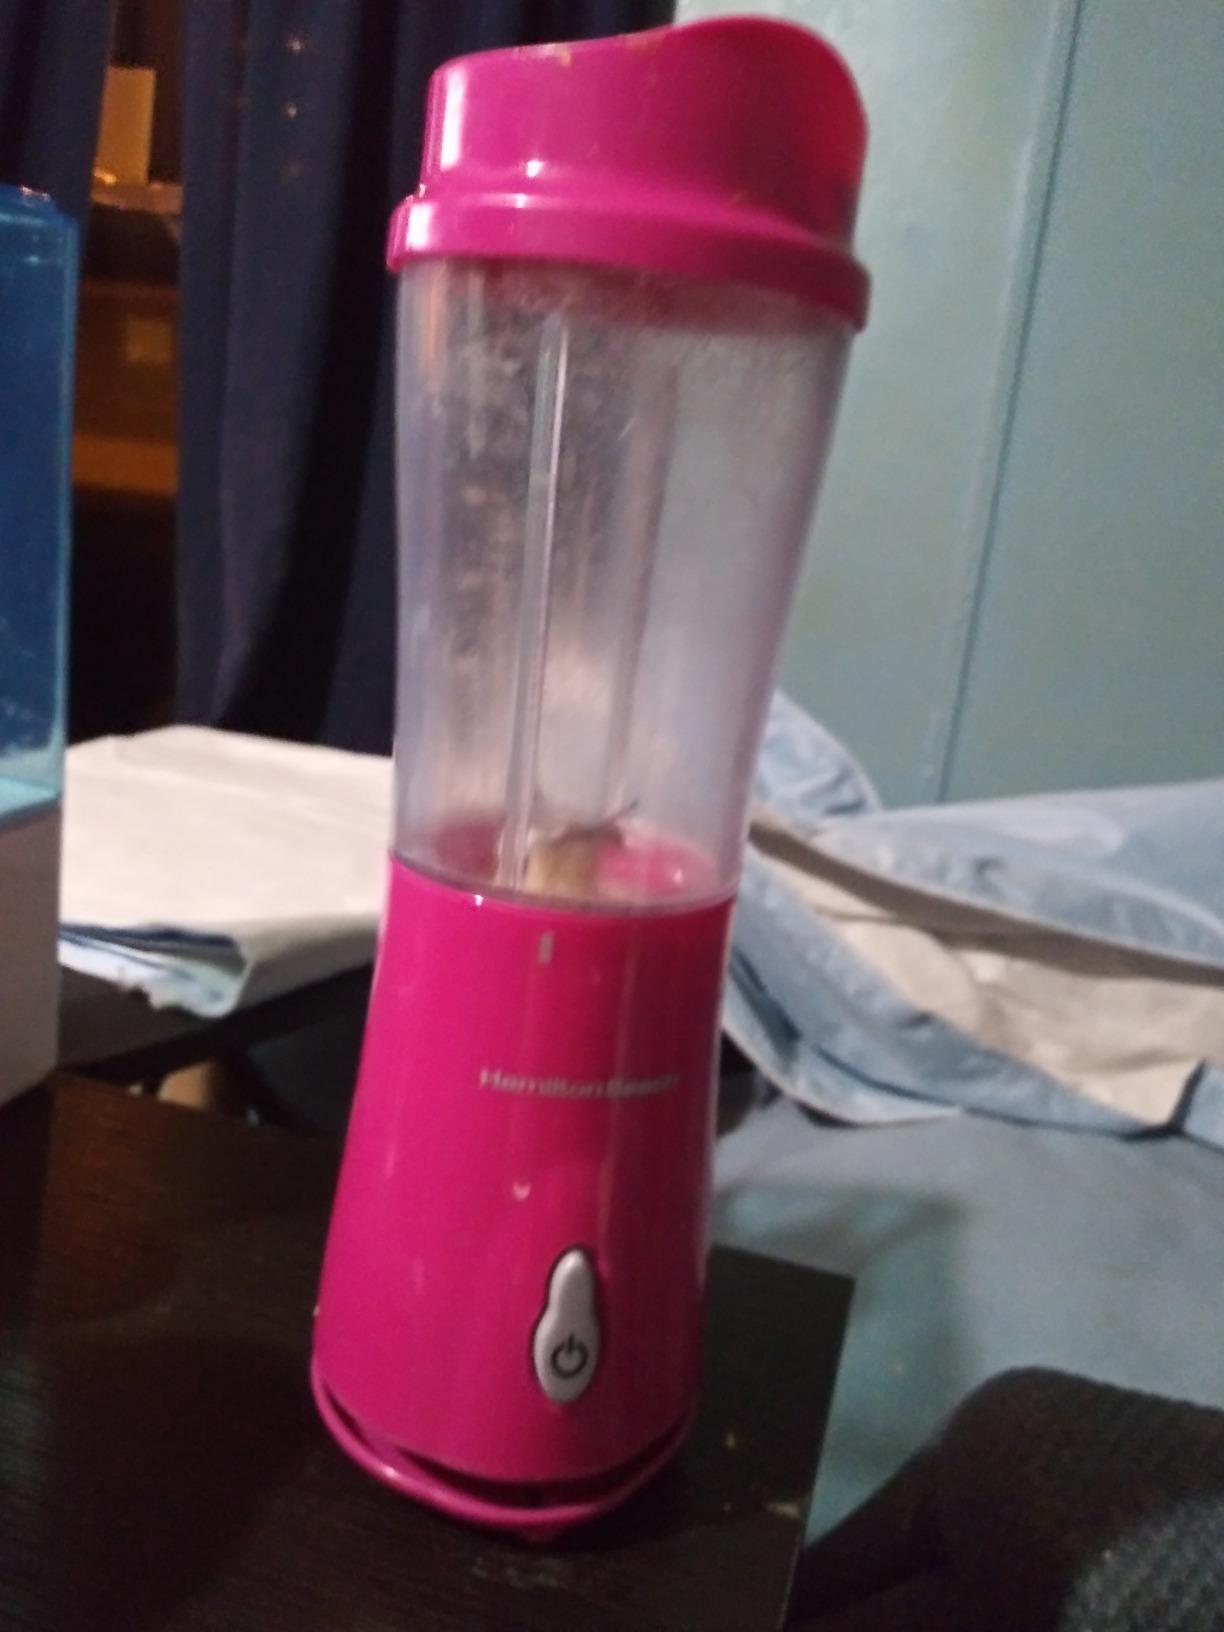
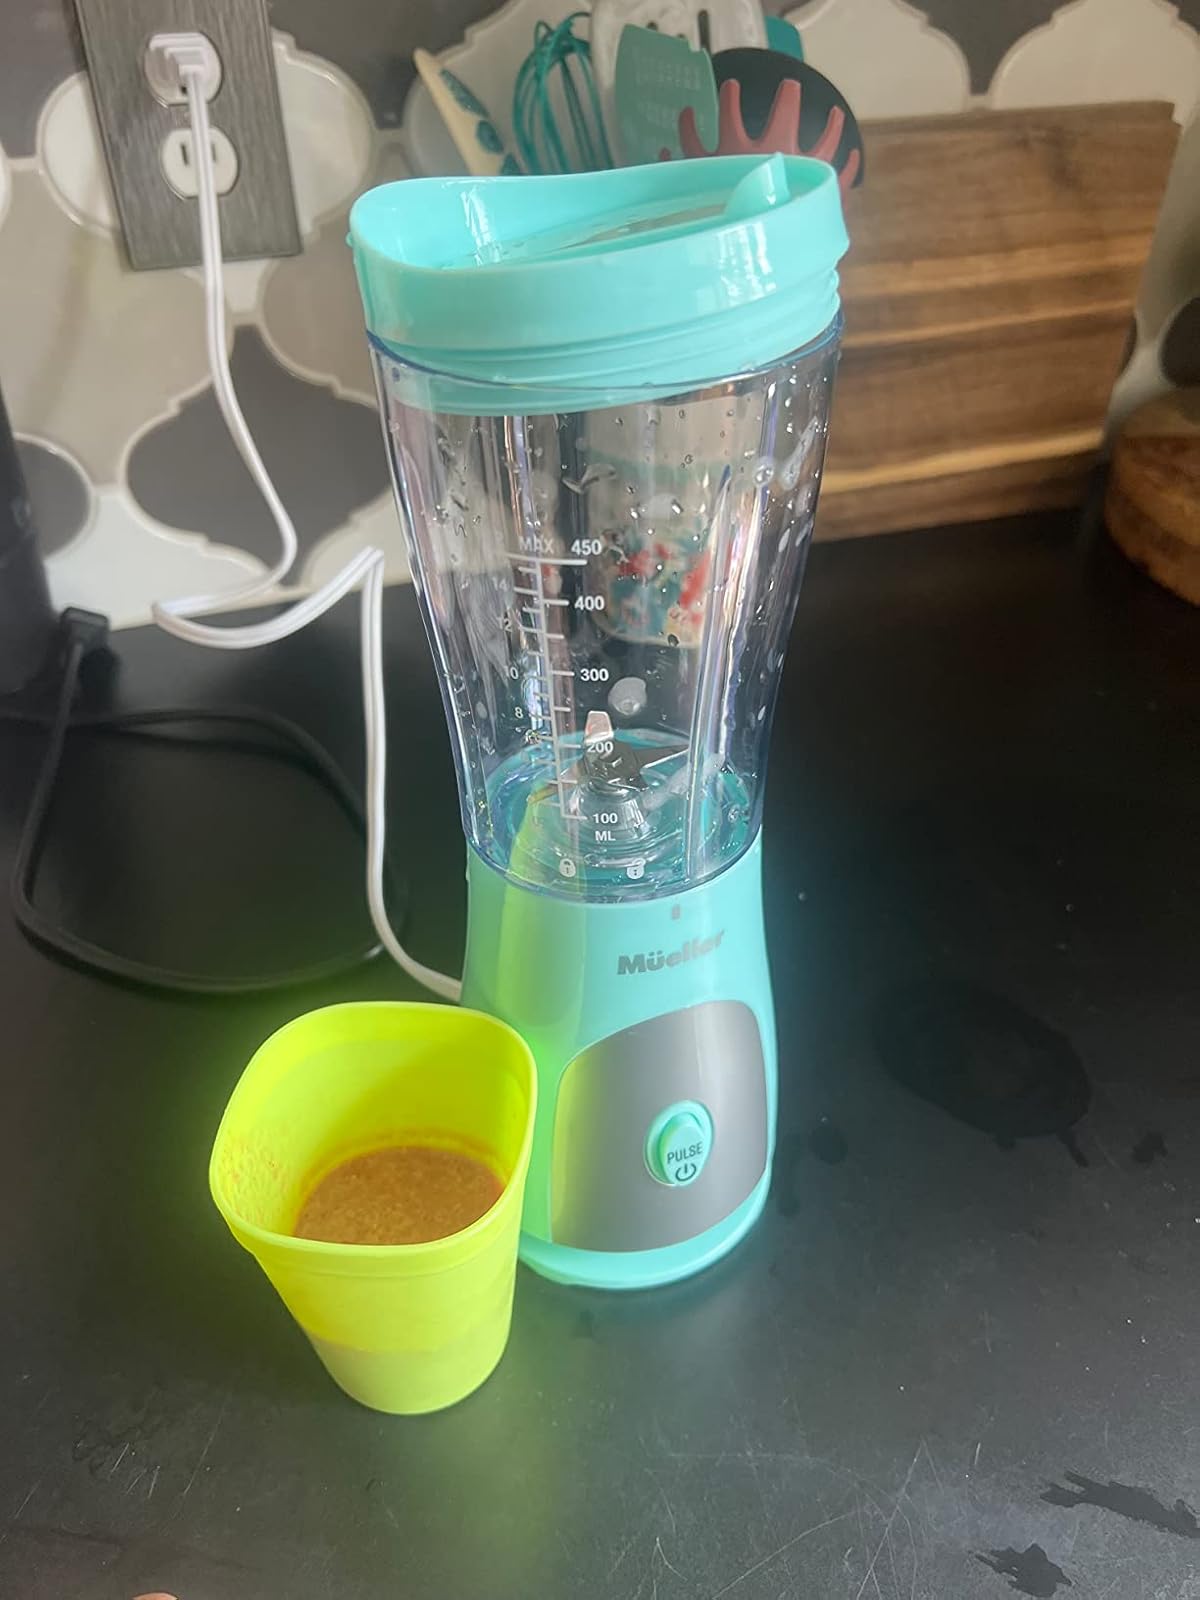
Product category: items_blender
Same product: no